The Ringer (2005 film)

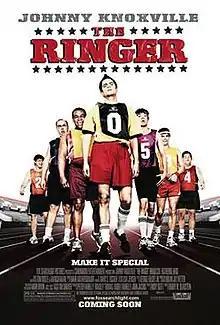
Promotional poster

The Ringer is a 2005 American slapstick sports comedy starring Johnny Knoxville, Katherine Heigl, and Brian Cox with cameos by Terry Funk and Jesse Ventura. Directed by Barry W. Blaustein, it was produced by the Farrelly brothers. The film was released on December 23, 2005, by Fox Searchlight Pictures.